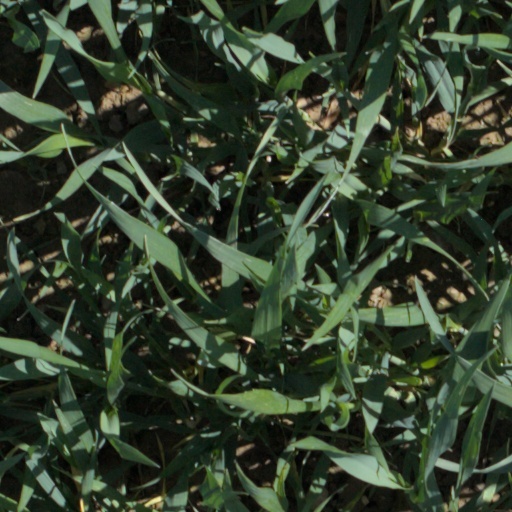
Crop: wheat